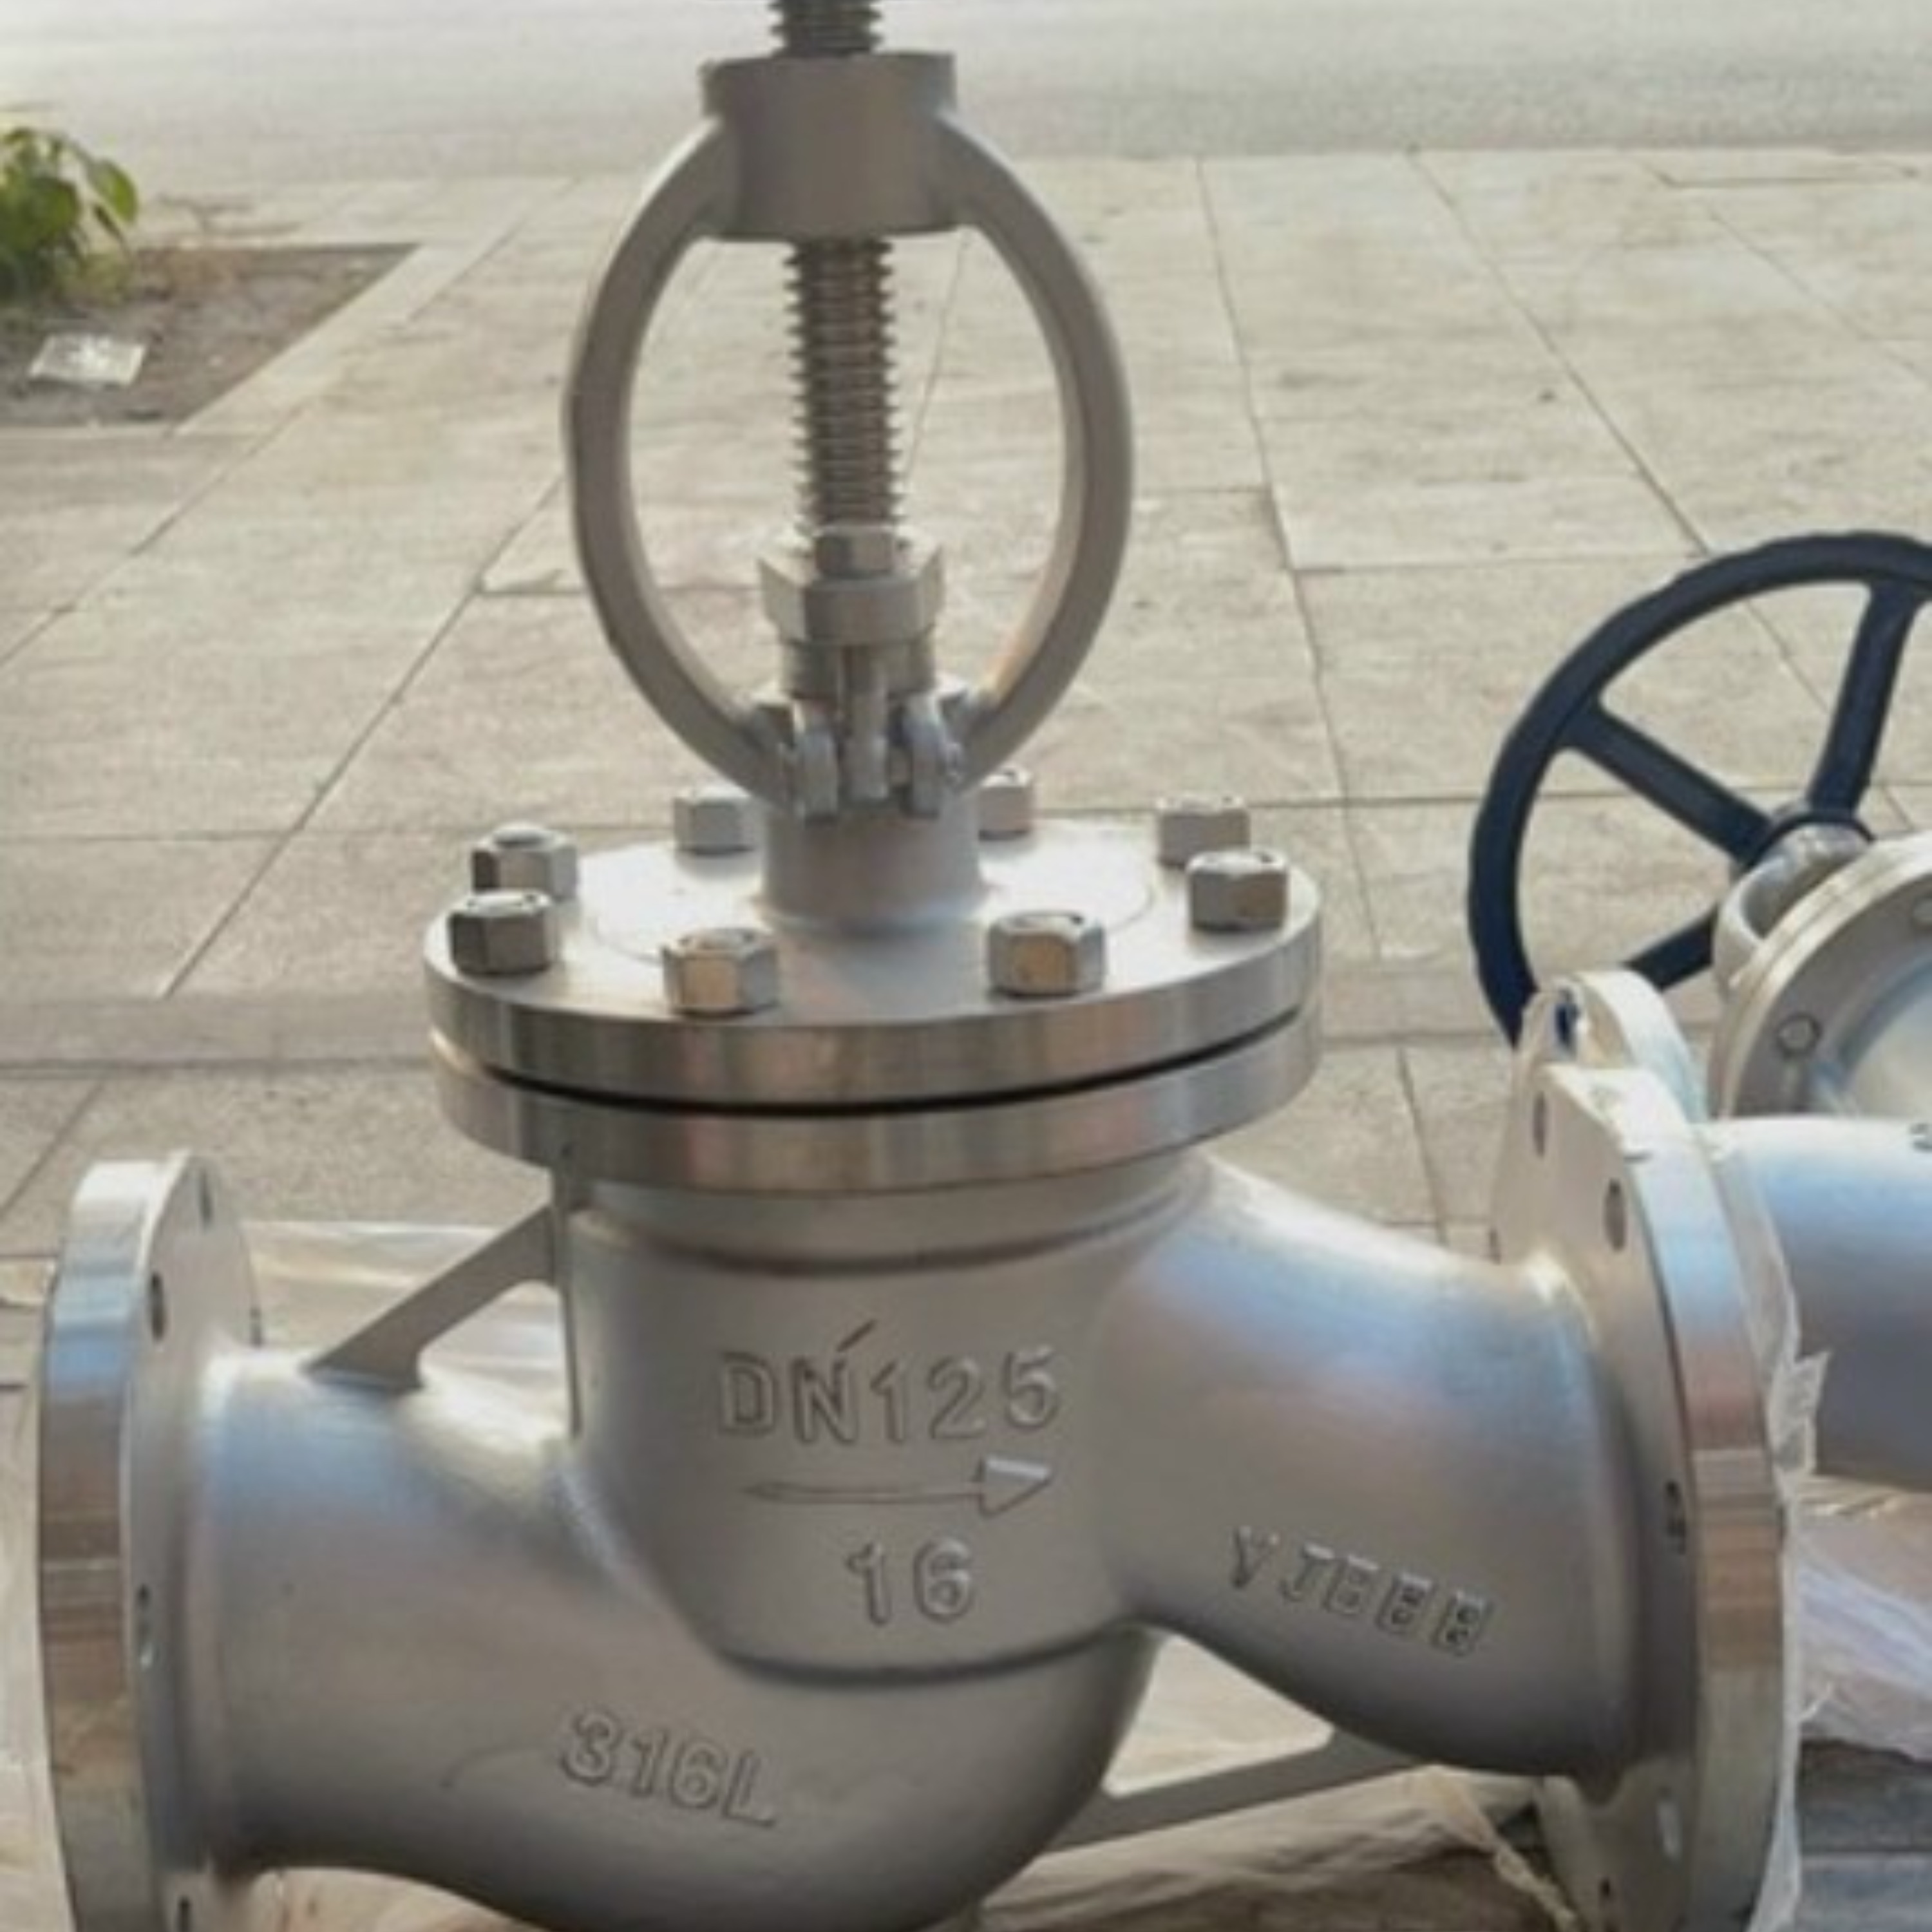
valve, plumbing fixture